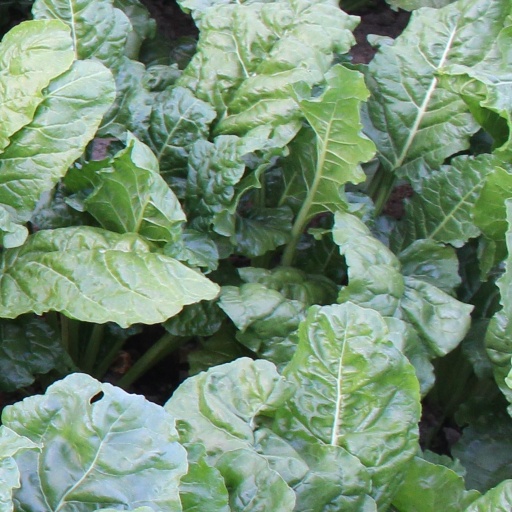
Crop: sugar beet